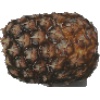
Label: Pineapple 1